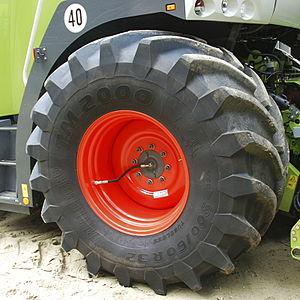
Un secteur d'activité économique est le regroupement des entreprises de fabrication, d'industrie, de commerces ou de services qui ont la même activité principale.
Le marketing management ou la direction de la mercatique est le processus de gestion de l’ensemble complexe des méthodologies permettant à l’organisation de devenir, d’être et de rester compétitive dans un univers concurrentiel dynamique sur différents marchés.
Le marketing business to business ou marketing BtoB ou encore marketing B2B, anciennement appelé marketing industriel, est le type de marketing management spécifique pratiqué par des entreprises en direction des professionnels ou des organisations